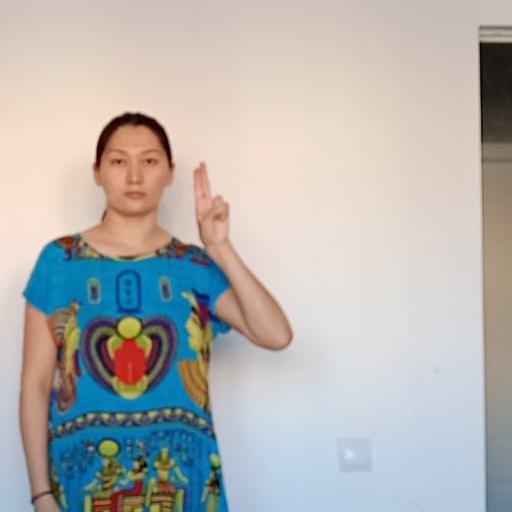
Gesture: two_up